Benjamin A. Poore

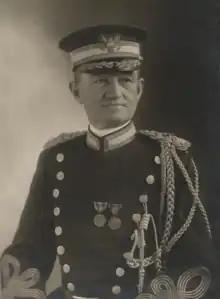
Poore in full dress uniform, 1914

From May 1899 to June 1902, Poore served with his regiment in the Philippines during the Philippine–American War and commanded a detachment in combat during the Battle of Guintabuan on the island of Negros, which resulted in a recommendation for promotion to brevet major. From July 1902 to February 1905, Poore served as commander of Company I, 6th Infantry at Fort Leavenworth. From April 1905 to November 1906, he served in the Philippines for the second time. From 1906 to 1908, he served with his regiment at Fort Missoula, and in October 1908 he was promoted to major in the 22nd Infantry Regiment. He then attended the United States Army War College, from which he graduated in September 1909.